Climate change in New York (state)

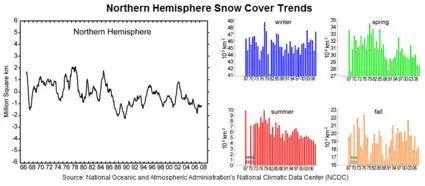
This graph shows the decrease in snow cover in the northern hemisphere associated with climate changes from 1966 to 2008.

"Sea levels along New York's coast have already risen more than a foot since 1900." "Sea level is rising more rapidly along New York's coast than in most coastal areas because the land surface is sinking. If the oceans and atmosphere continue to warm, tidal waters in New York are likely to rise one to four feet in the next century." According to a 2011 report commissioned by the New York State Energy Research and Development Authority, "there is a high amount of low-income housing that would be in the path of flooding". "Climate change is estimated to cause the sea level along the coast of New York City to rise anywhere from one to three and a half feet by 2080 at a cost of billions of dollars in lost property and assets."